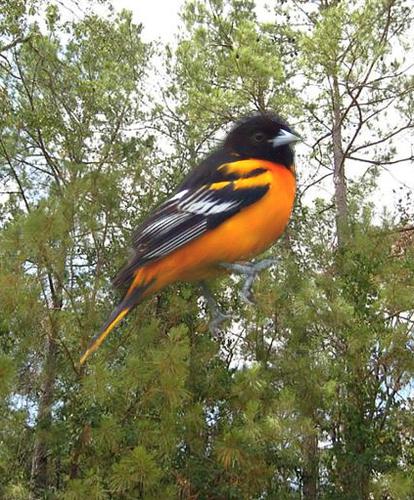
Bird species: Baltimore_Oriole
Bird type: landbird
Background: land